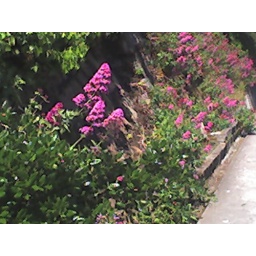
Flowers growing from a wall on the hill going up to the cell block building in Alcatraz